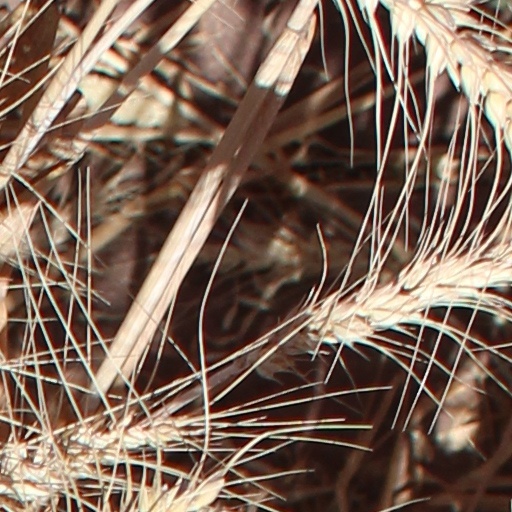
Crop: wheat